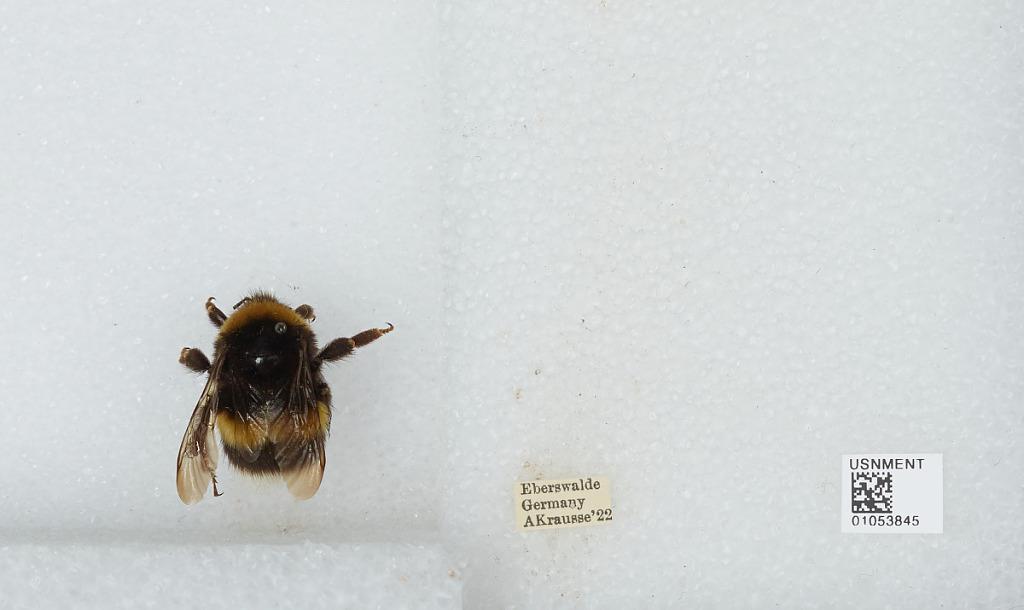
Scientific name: Bombus sp.
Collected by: A. Krausse
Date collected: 1922--
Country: Germany
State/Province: Brandenburg
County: Barnim
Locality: Eberswalde
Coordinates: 52.8356, 13.8182